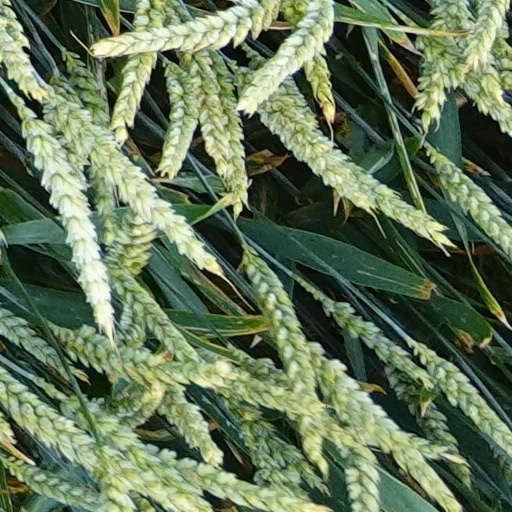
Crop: wheat